Outline of academic disciplines

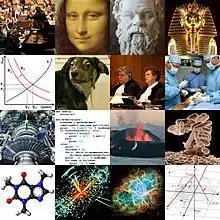
Collage of images representing different academic disciplines

An academic discipline or field of study is a branch of study, taught and researched as part of higher education. A scholar's discipline is commonly defined by the university faculties and learned societies to which they belong and the academic journals in which they publish research.